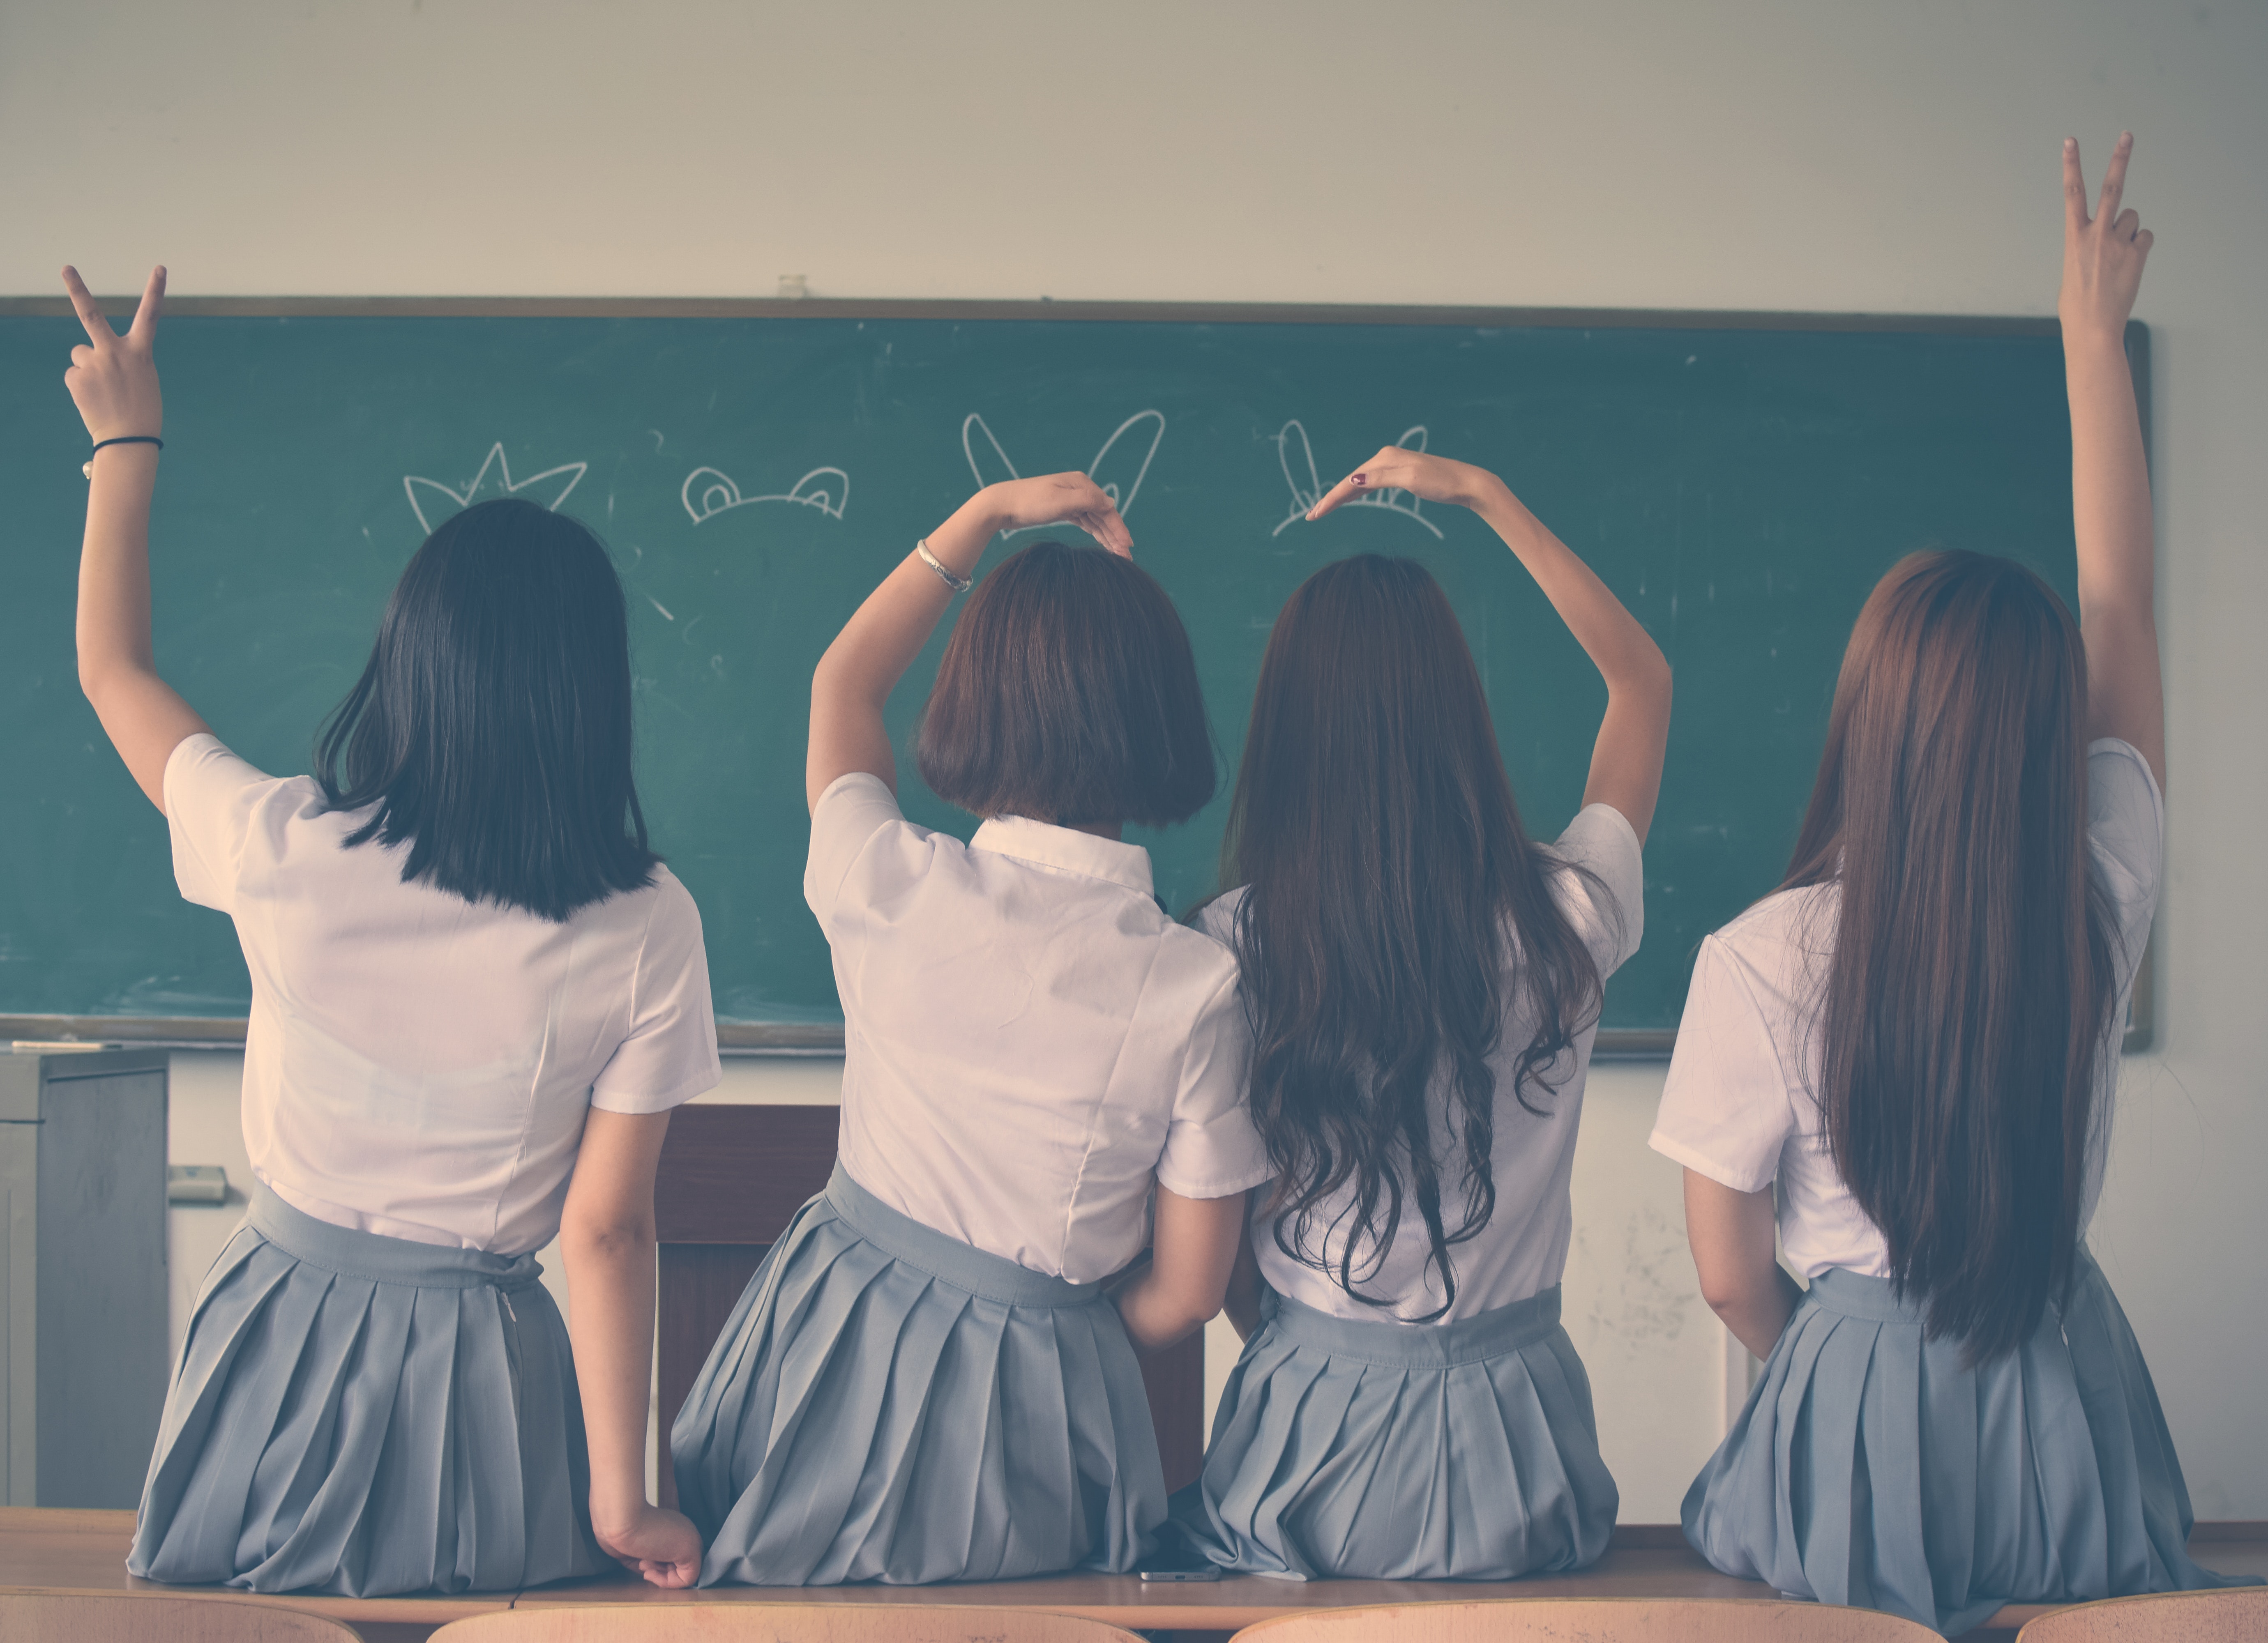
hair, blackboard, room, friendship, fun, arm, long hair, photography, hand, gesture, dress, sitting, classroom, child